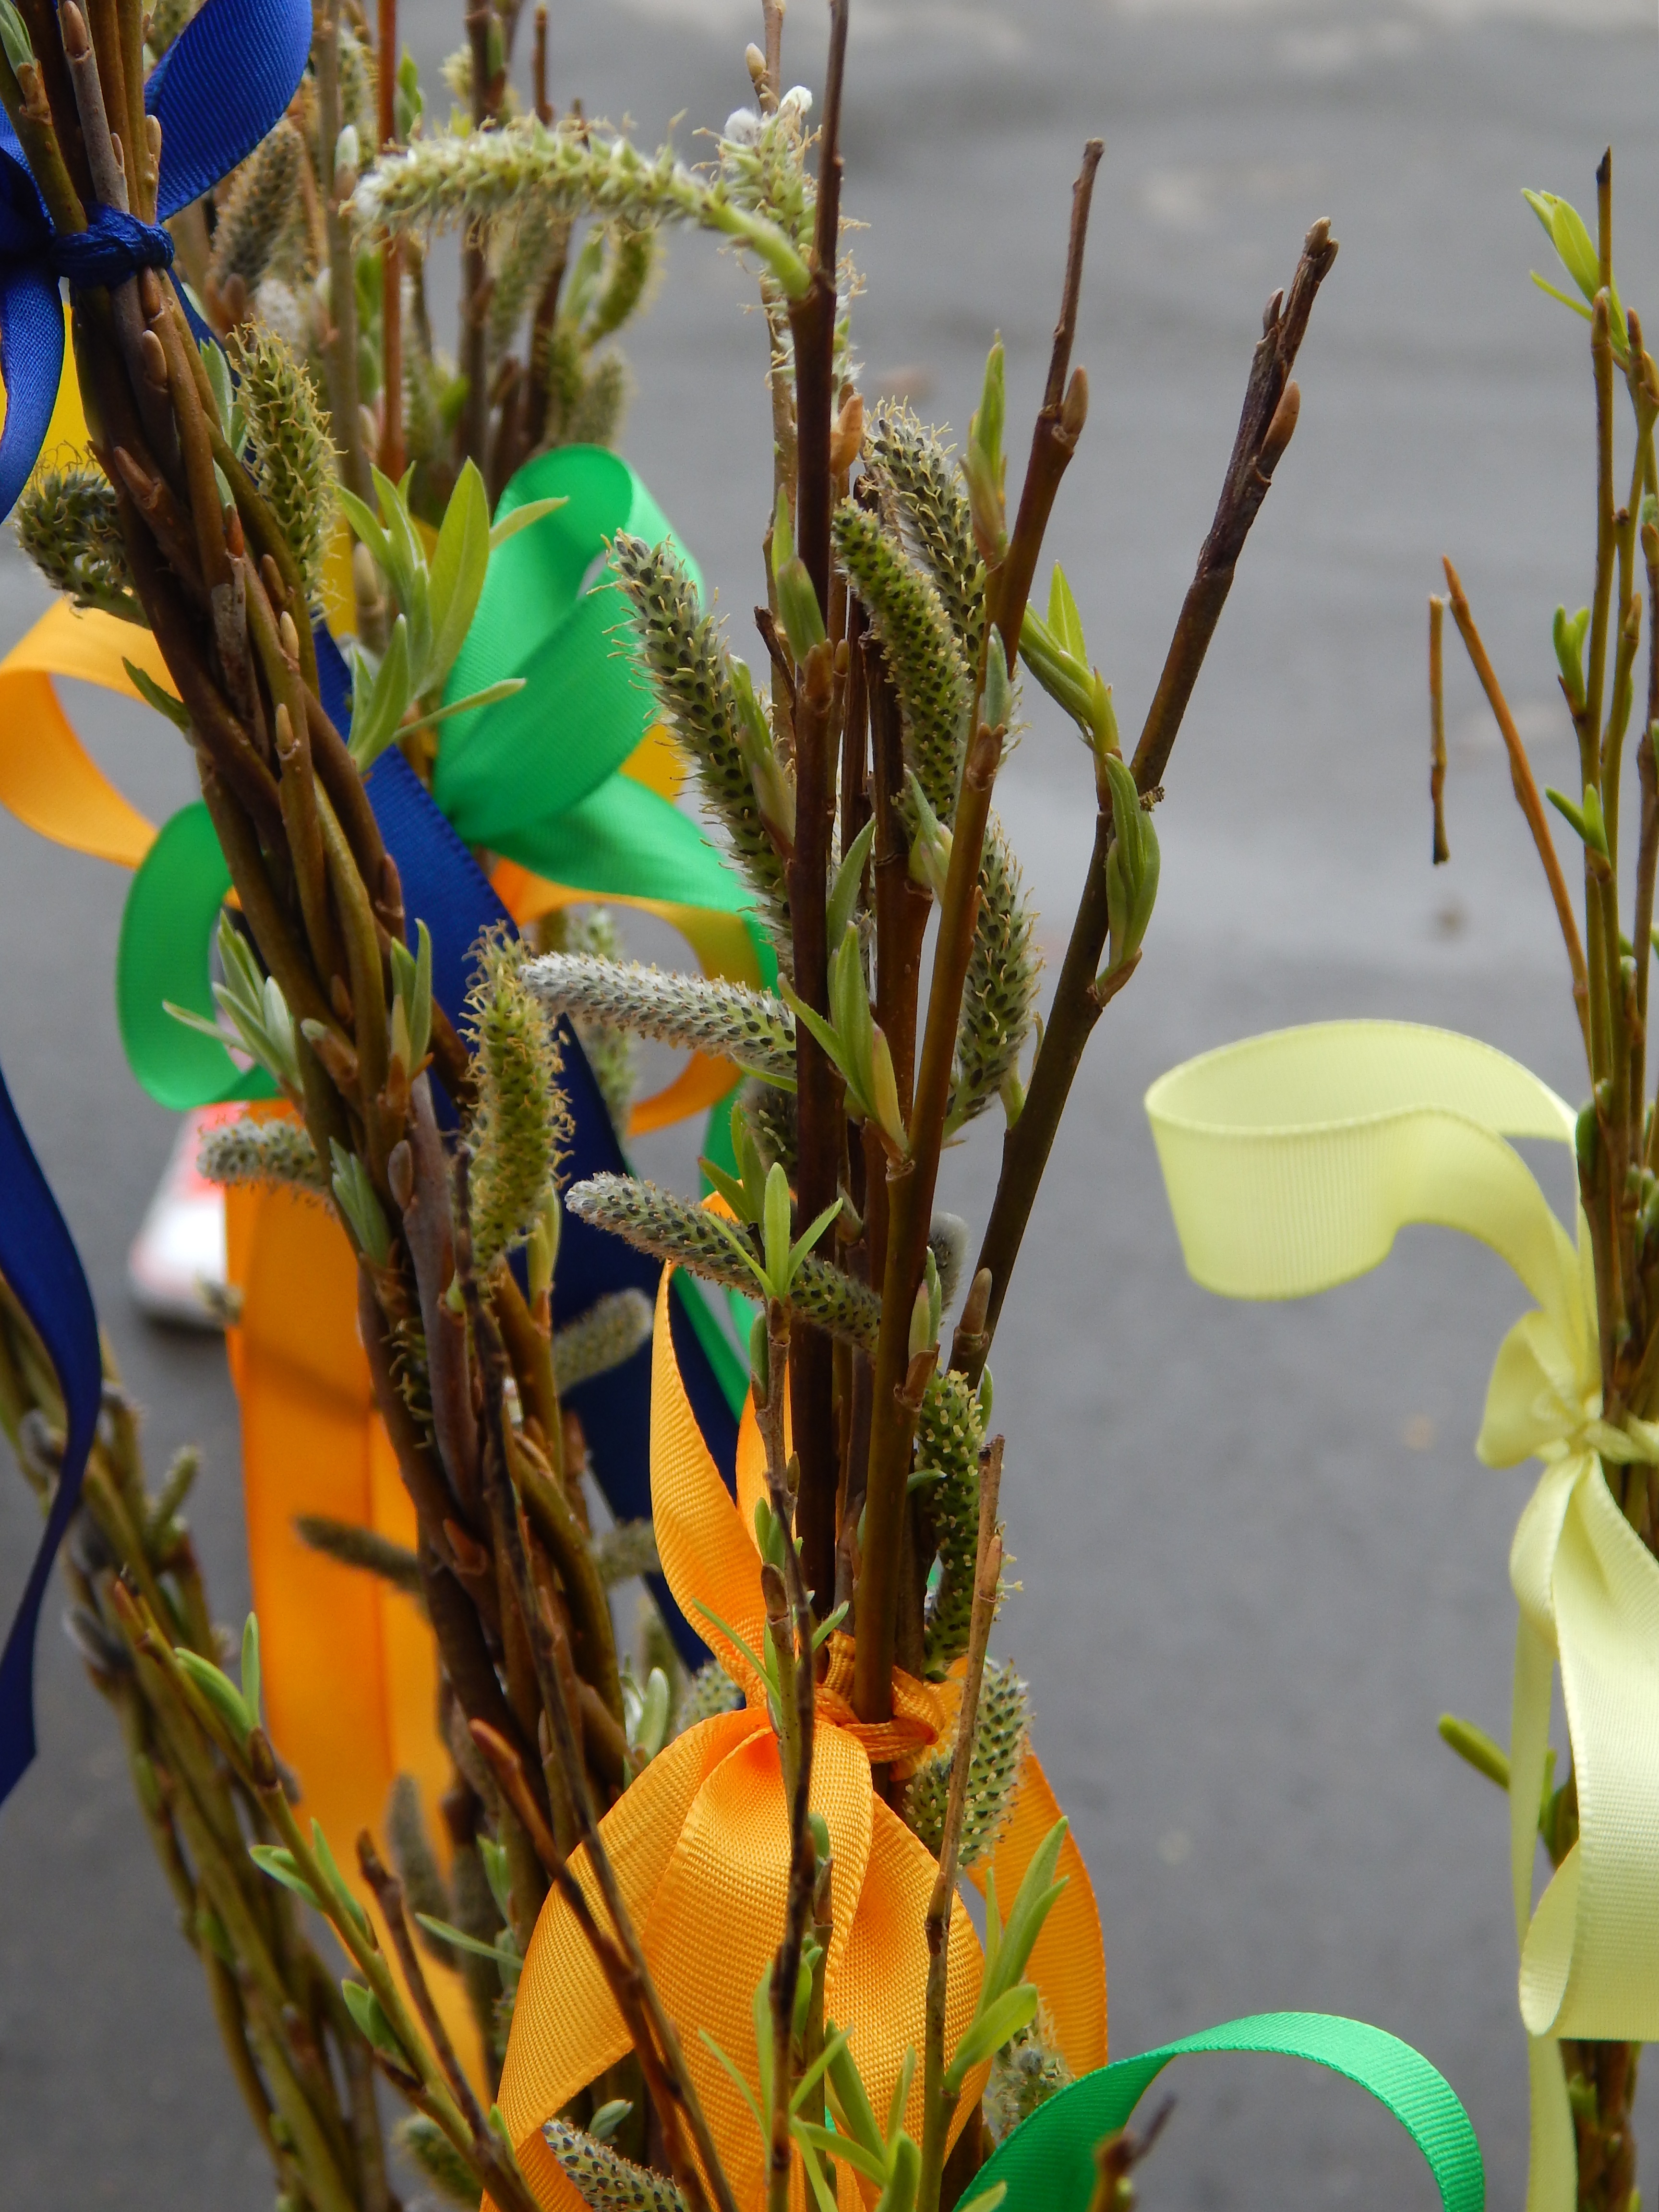
plant, flower, spring, green, botany, yellow, flora, easter, whip, grass family, arecales